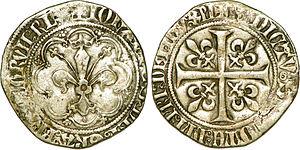
Métal
Jean II, dit « le Bon », né le 26 avril 1319 au château du Gué de Maulny du Mans et mort à Londres le 8 avril 1364, fils du roi Philippe VI et de son épouse Jeanne de Bourgogne, est roi de France de 1350 à 1364, le deuxième souverain issu de la maison capétienne de Valois.